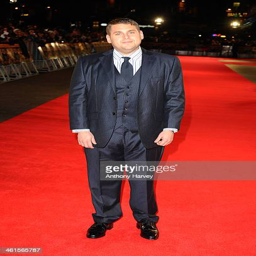
actor attends the uk premiere of crime fiction film